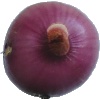
Label: Onion Red Peeled 1